Harry Belafonte

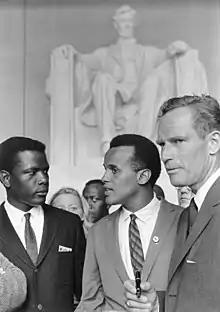
Belafonte (center) at the 1963 Civil Rights March on Washington, D.C., with Sidney Poitier (left) and Charlton Heston

Belafonte supported the civil rights movement in the 1950s and 1960s and was one of Martin Luther King Jr.'s confidants. After King had been arrested for his involvement in the Montgomery bus boycott in 1955, he began traveling to Northern cities to spread awareness and acquire donations for those struggling with social segregation and oppression in the South. The two met at the Abyssinian Baptist Church in Harlem, New York, in March of the following year. This interaction led to years of joint political activism and friendship. Belafonte joined King and his wife, Coretta Scott King, during the 1958 Washington D.C. Youth March for Integrated Schools, and in 1963, he backed King in conversations with Robert F. Kennedy, helping to organize the 1963 March on Washington—the site of King's famous "I Have a Dream" Speech. He provided for King's family since King earned only $8,000 ($80,000 in today's money) a year as a preacher. As with many other civil rights activists, Belafonte was blacklisted during the McCarthy era. During the 1963 Birmingham campaign, Belafonte bailed King out of the Birmingham, Alabama jail and raised $50,000 to release other civil rights protesters. He contributed to the 1961 Freedom Rides, and supported voter registration drives He later recalled, "Paul Robeson had been my first great formative influence; you might say he gave me my backbone. Martin King was the second; he nourished my soul." Throughout his career, Belafonte was an advocate for political and humanitarian causes, such as the Anti-Apartheid Movement and USA for Africa. From 1987 until his death, he was a UNICEF Goodwill Ambassador.